Portland stone

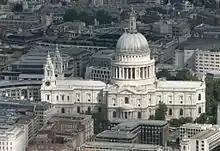
St Paul's Cathedral, London by Christopher Wren, built 1677.

Jordans is part of the Inmosthay Quarry in the centre of the island, which also includes Fancy Beach. The quarry has been worked since the late 19th century. Albion Stone leases the southern section from The Crown Estate and purchased the northern part of the site in 2006. The majority of the southern reserves lie under the grounds of the local cricket club. To avoid disturbing the site at surface level, the company has applied and received permission to extract the stone using mining rather than quarrying techniques. The reserves to the north will be quarried using the diamond bladed cutting machines, hydro bags and wire saws to shape the blocks. This process avoids the use of dusty and noisy blasting as the primary extraction method, thereby protecting the surrounding environment, which has been designated as a Site of Special Scientific Interest (SSSI). Albion Stone PLC now extract all their stone through mining which dramatically reduces the impact on the environment and local residents. Jordan's Mine is currently the biggest mine on Portland.